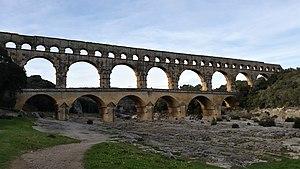
Pont du Gard à l'aube
Le pont du Gard est un pont à trois niveaux destiné au passage d'un aqueduc romain. Il est situé à Vers-Pont-du-Gard entre Uzès et Remoulins, non loin de Nîmes, dans le département français du Gard. Il enjambe le Gardon. Probablement bâti dans la première moitié du Iᵉʳ siècle, il assurait la continuité de l'aqueduc romain qui conduisait l’eau d’Uzès à Nîmes. D'après les dernières recherches, il aurait cessé d'être utilisé au début du VIᵉ siècle.